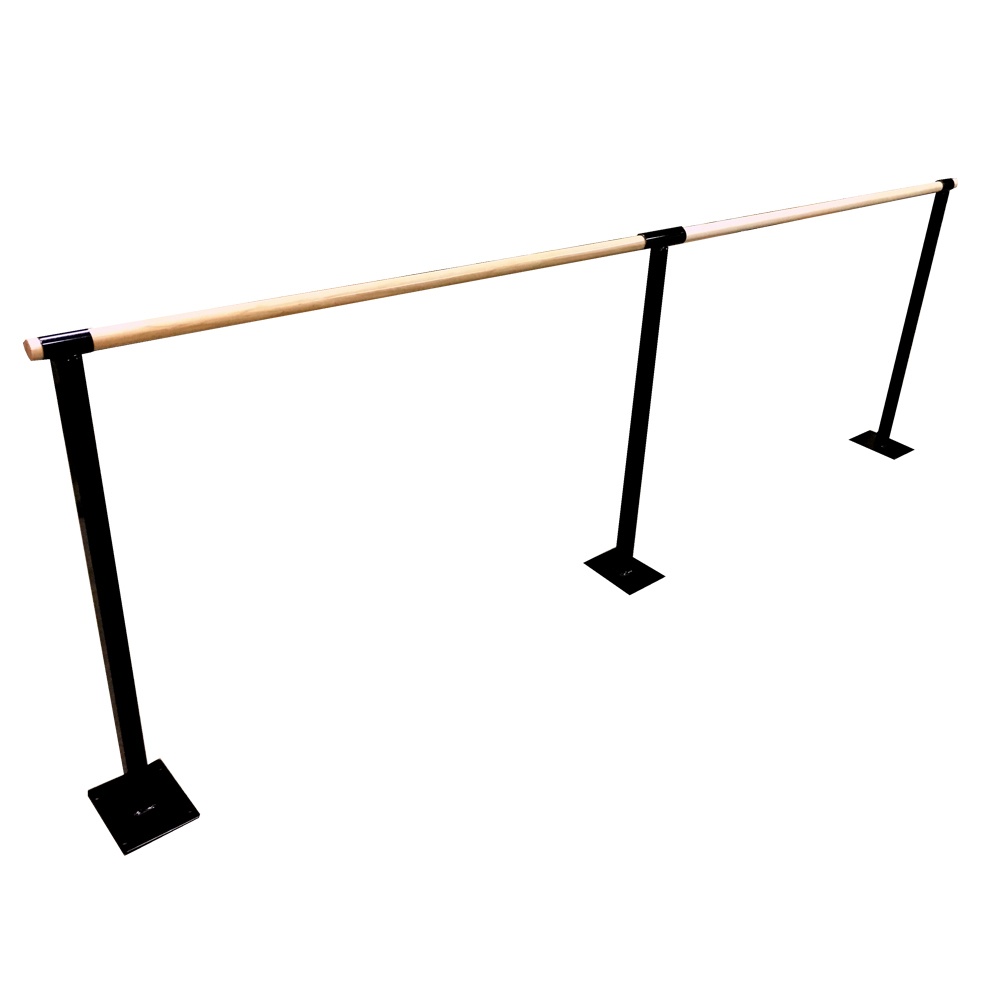
10 ft. Single Pole Floor Mounted Ballet Barre
Description 10ft Floor Mounted Ballet Barre Accomplish any exercise or stretch with plenty of space! With this floor-mounted barre, you get the perfect barre for all ranges of students combined into one, great for home or studio use! The 10 ft length can be used for any stretch or exercise, without mounting to the wall or moving around the barres. Whether it be for daily stretching, strength training, or ballet, this barre is made for durability and lasting strength. The frame is made of .12 gauge structural steel and weighs approximately 35 lbs. It is a powder-coated finish for durability and scratch resistance. Specifications: Measure 120"x 41" 1 1/2" Hardwood Rails .12 Gauge Fabricated Steel Frame Weight 35 lbs. items ship within 1-3 days. Transit time is 3-5 days. When your package is scanned for shipment you will receive tracking information at the email address you provide during the checkout process.
Brand: The Beam Store CA
Category: Sporting Goods > Athletics > Dancing > Ballet Barres